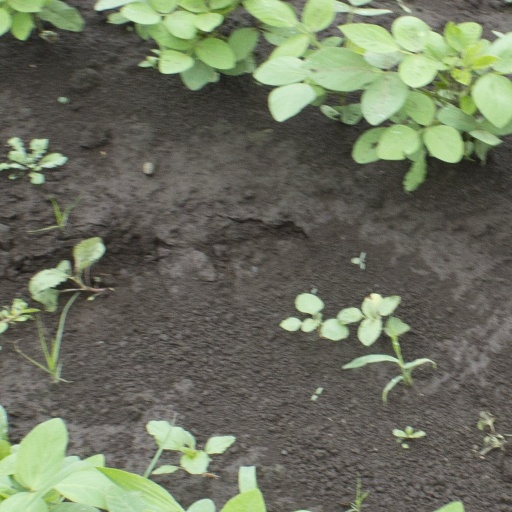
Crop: soybean